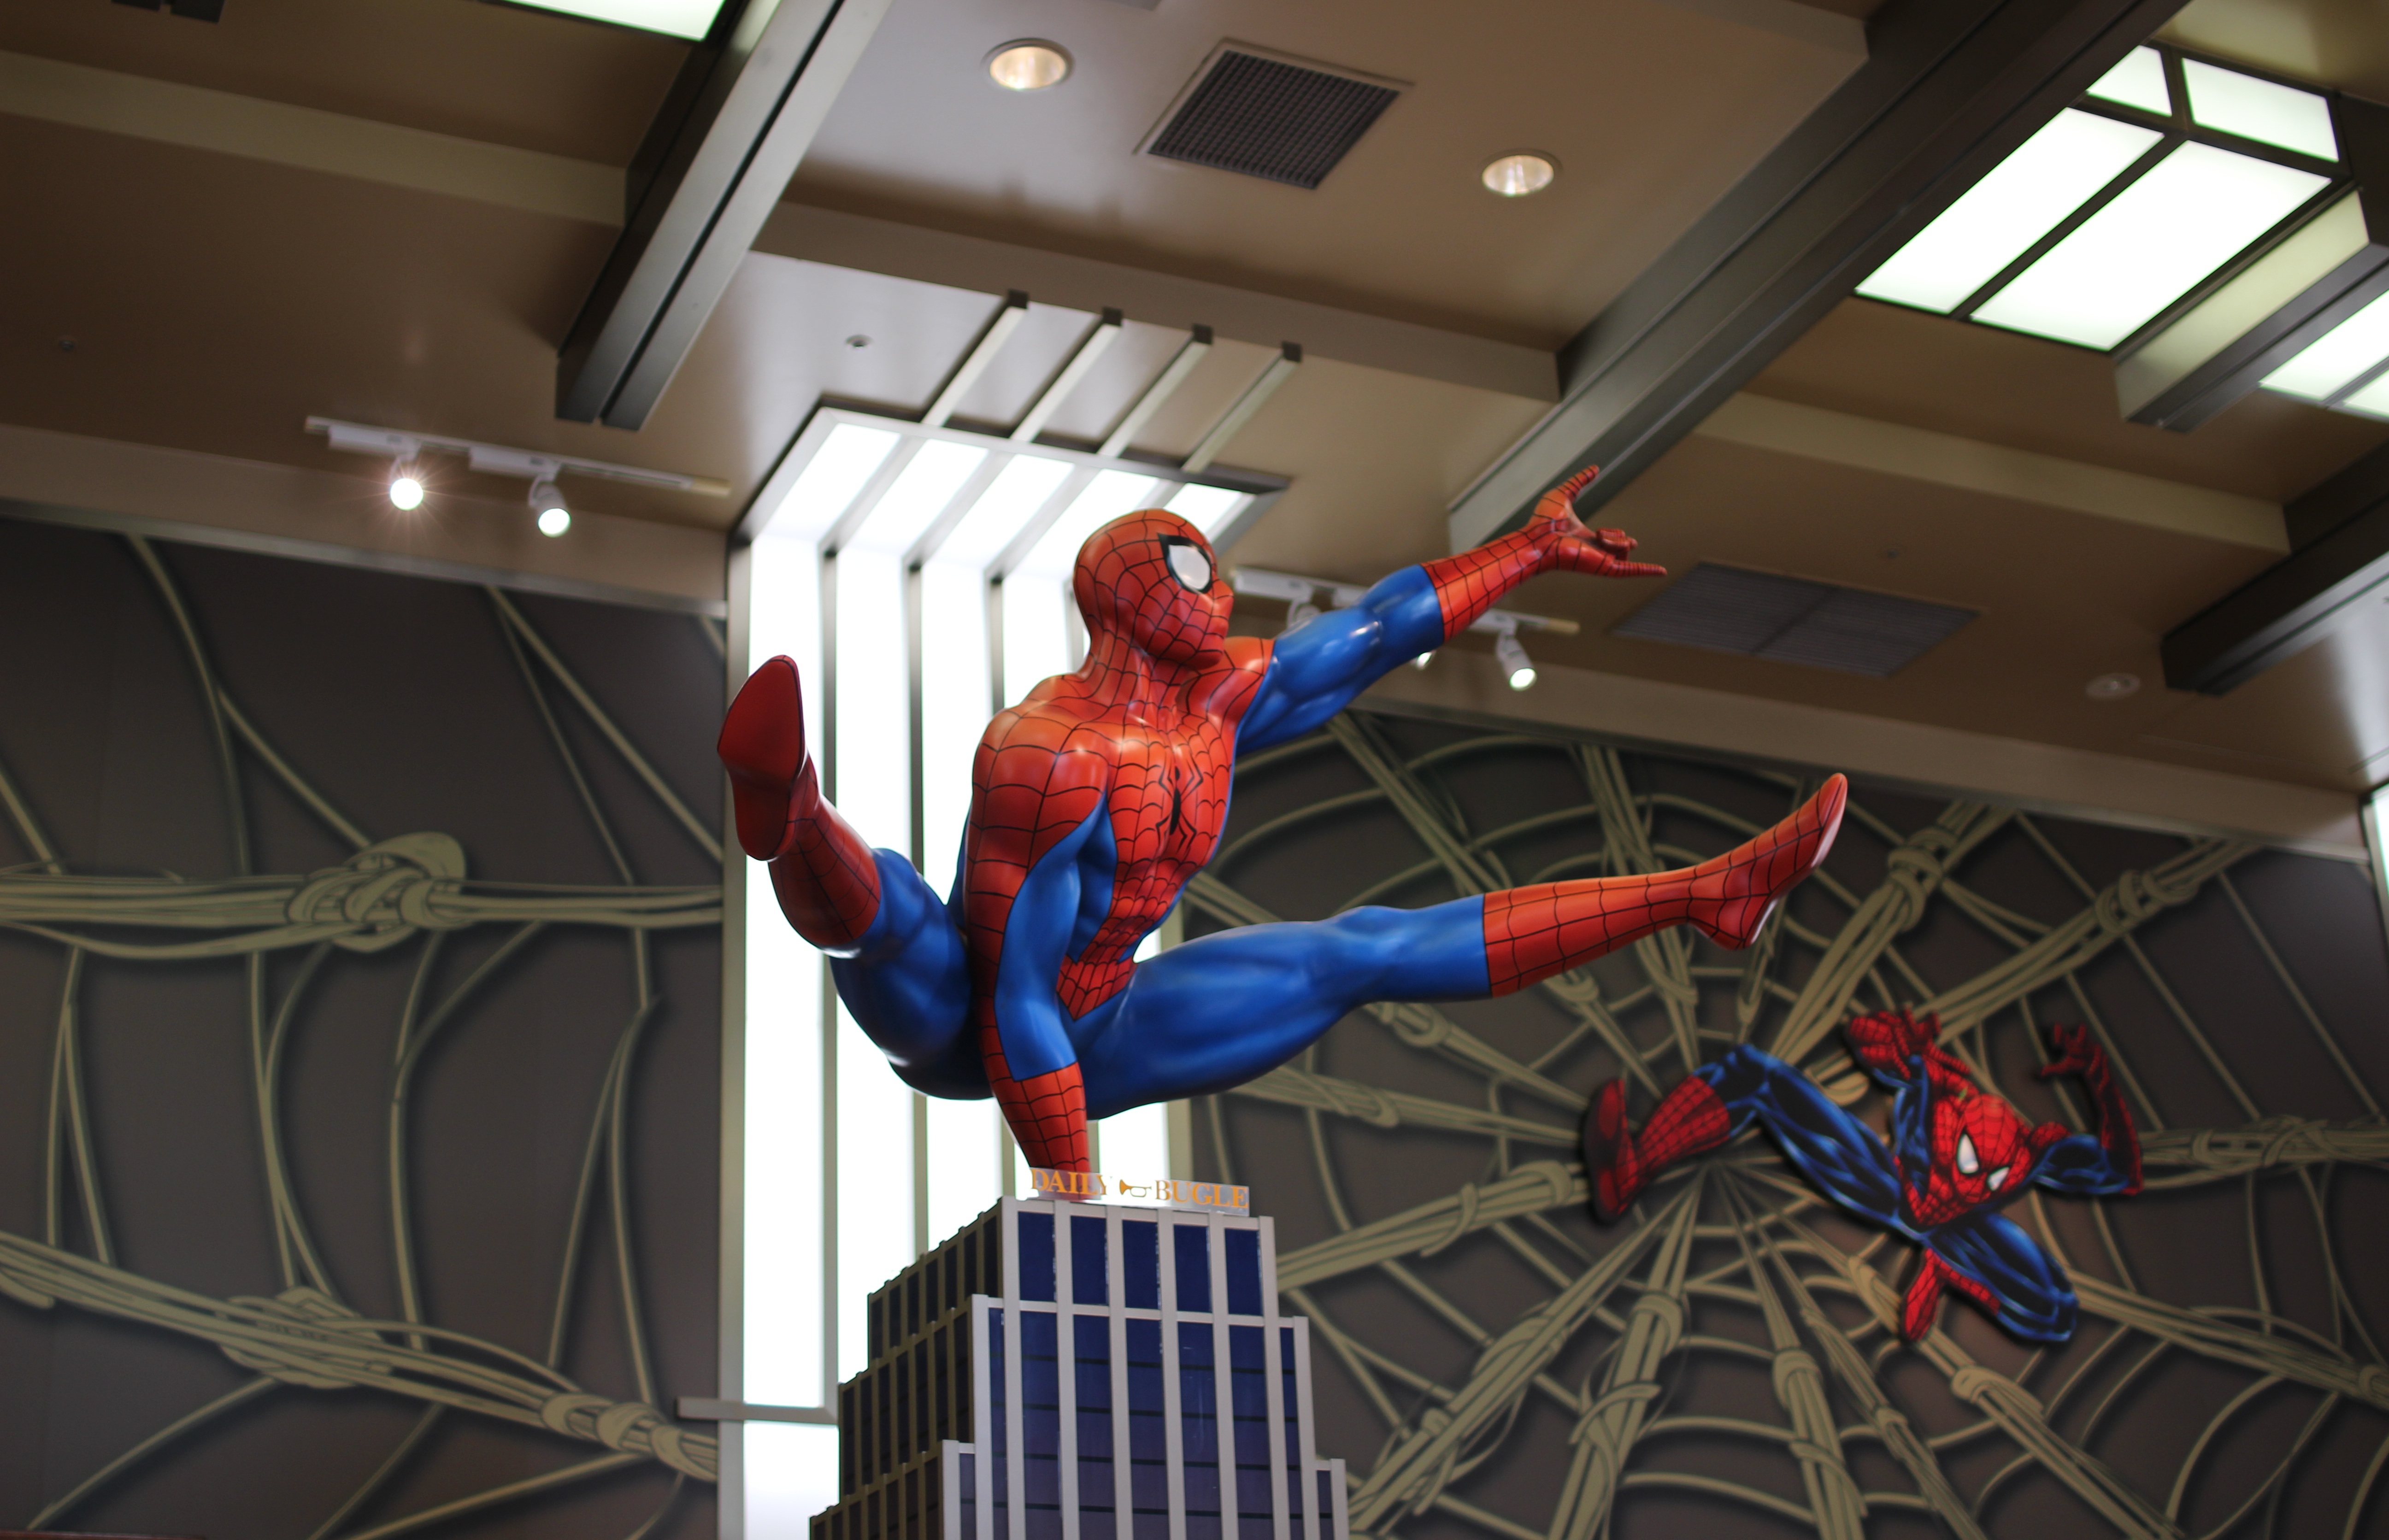
machine, screenshot